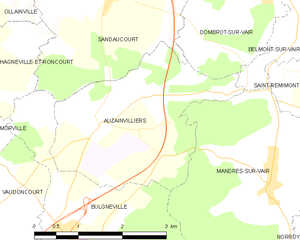
Carte des communes françaises Auzainvilliers